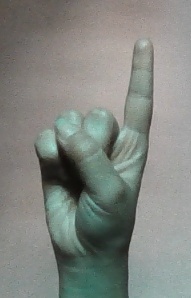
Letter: bb